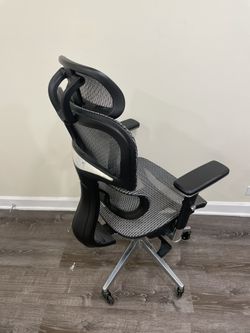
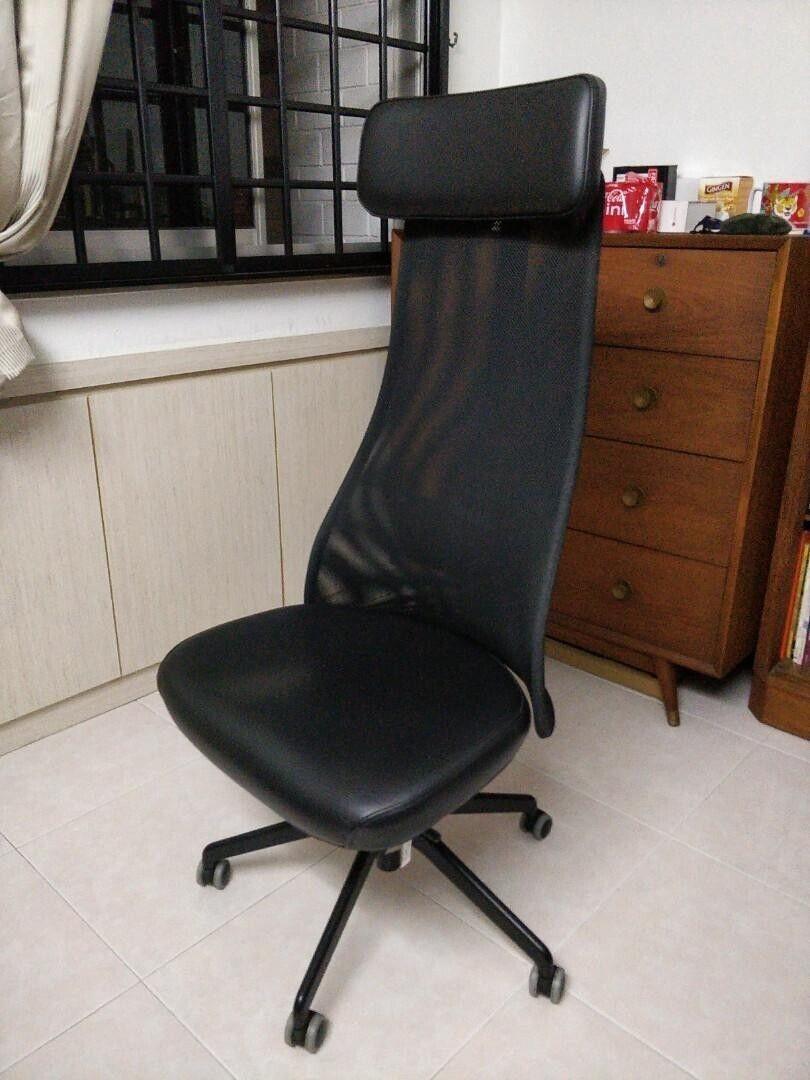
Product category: items_chair
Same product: no